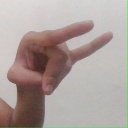
अक्षर: च